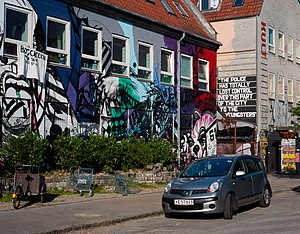
Ungdomshuset på Dortheavej 61 / Faciliteter og aktiviteter / Aktiviteter
Dortheavej 61, juli 2013.
Det andeti København. Placeret på Dortheavej 61.
Ungdomshuset på Dortheavej 61 er et selvstyrende kulturhus og undergrundsscene for forskellige grupper af fortrinsvis unge, der kulturelt og/eller politisk tager afstand fra det etablerede samfund, beliggende på Dortheavej 61 i Københavns Nordvest-kvarter. Ungdomshuset åbnede den 18. oktober 2008 som erstatning for Ungdomshuset på Jagtvej 69, som i marts 2007 var blevet ryddet og revet ned, hvilket gav anledning til halvandet års demonstrationer og protester. Huset er også kendt som det nye ungdomshus, Dortheavej eller Overdrevet.